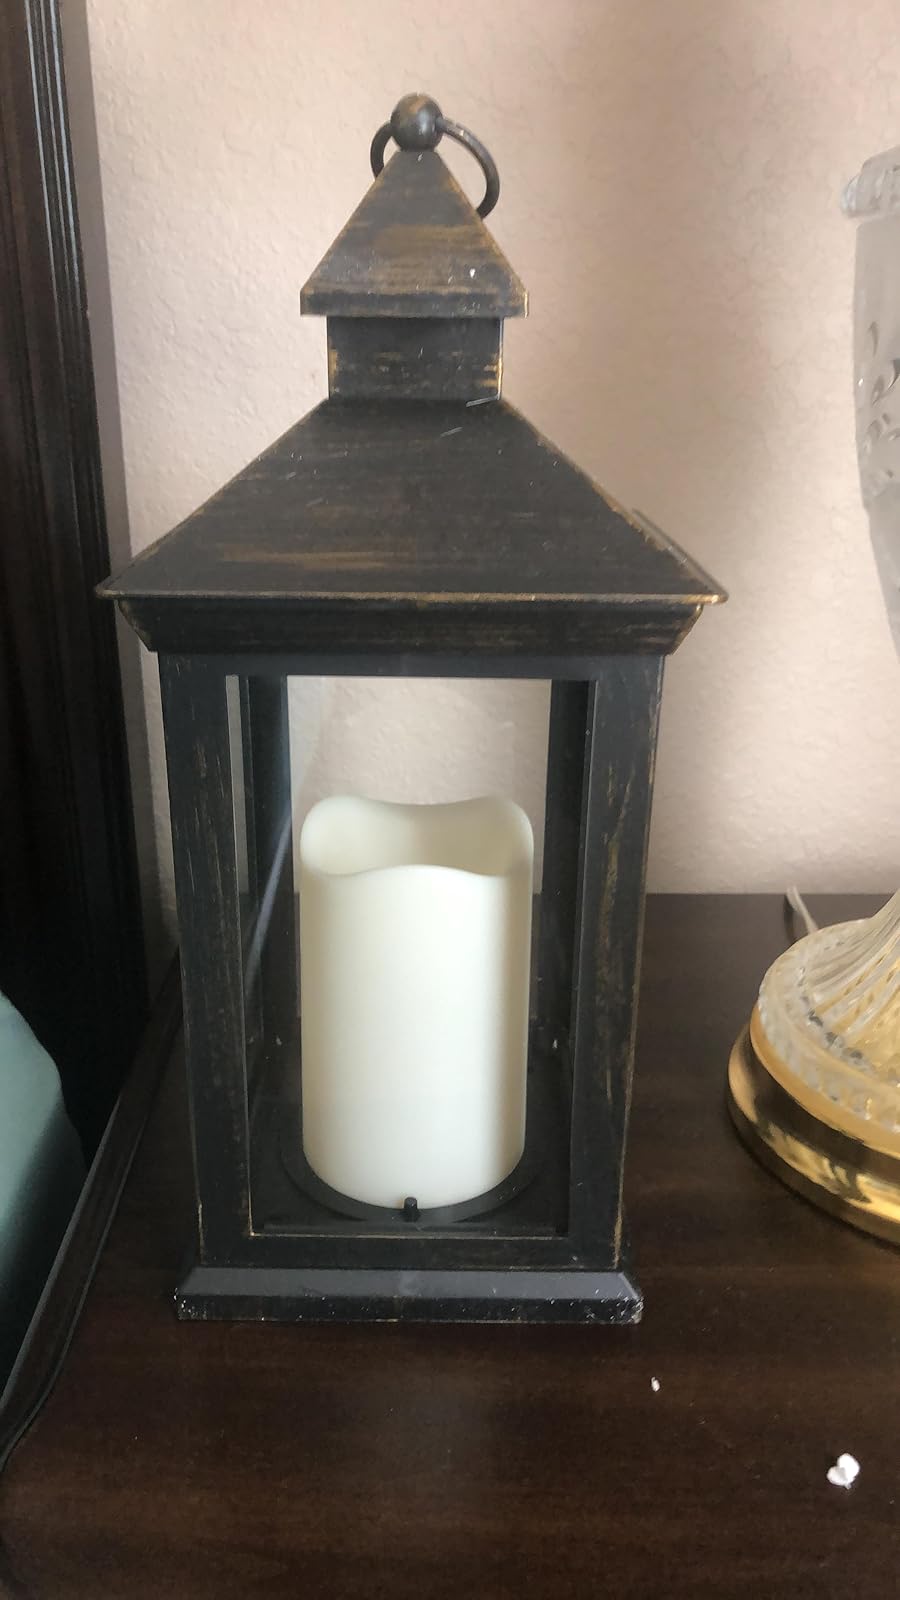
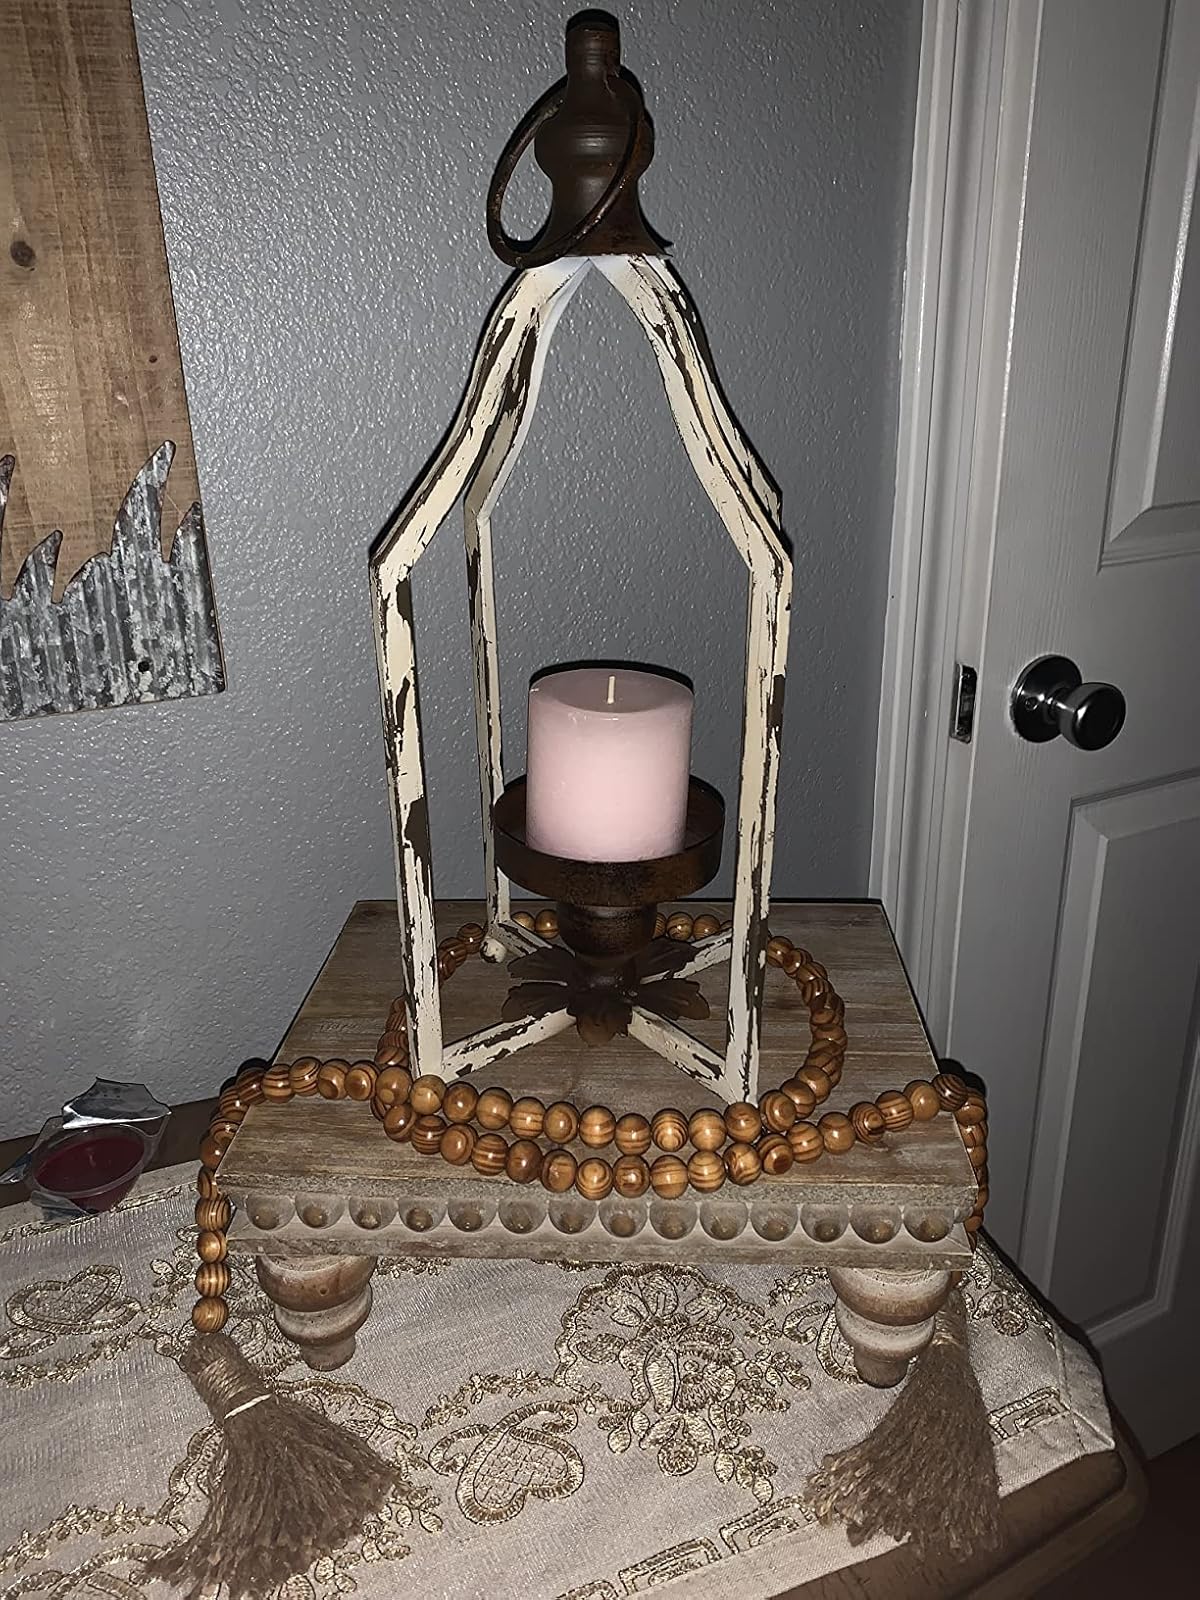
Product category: lantern
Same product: no